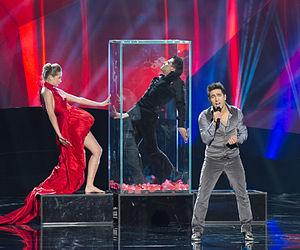
L'Azerbaïdjan participe au Concours Eurovision de la chanson, depuis sa cinquante-troisième édition, en 2008, et l’a remporté à une reprise, en 2011.
Farid Mammadov, né le 30 août 1991, est un chanteur azerbaïdjanais.